Answer in natural language. Considering the relative positions, is Doorway (highlighted by a green box) above or below white rhombus toilet (highlighted by a red box)? Choose between the following options: above or below
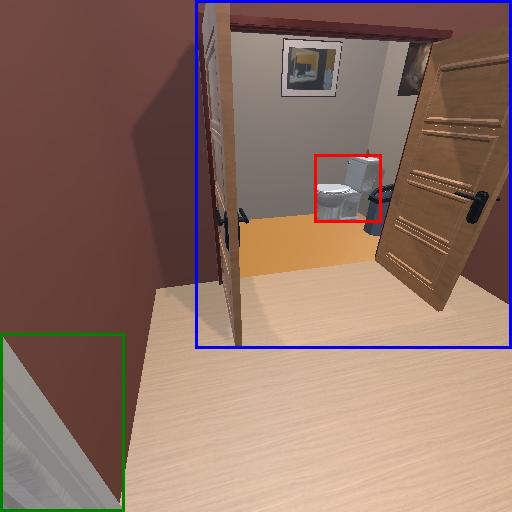
<answer>below</answer>